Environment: lab
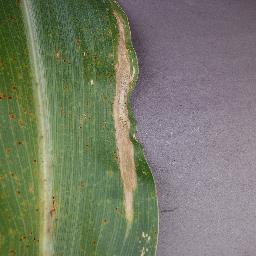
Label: northern_corn_leaf_blight